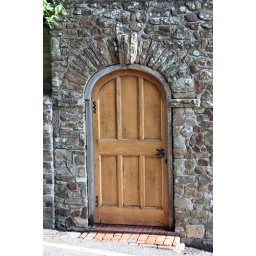
Wooden door in a stone wall in Winchelsea Town - 13 June 2007